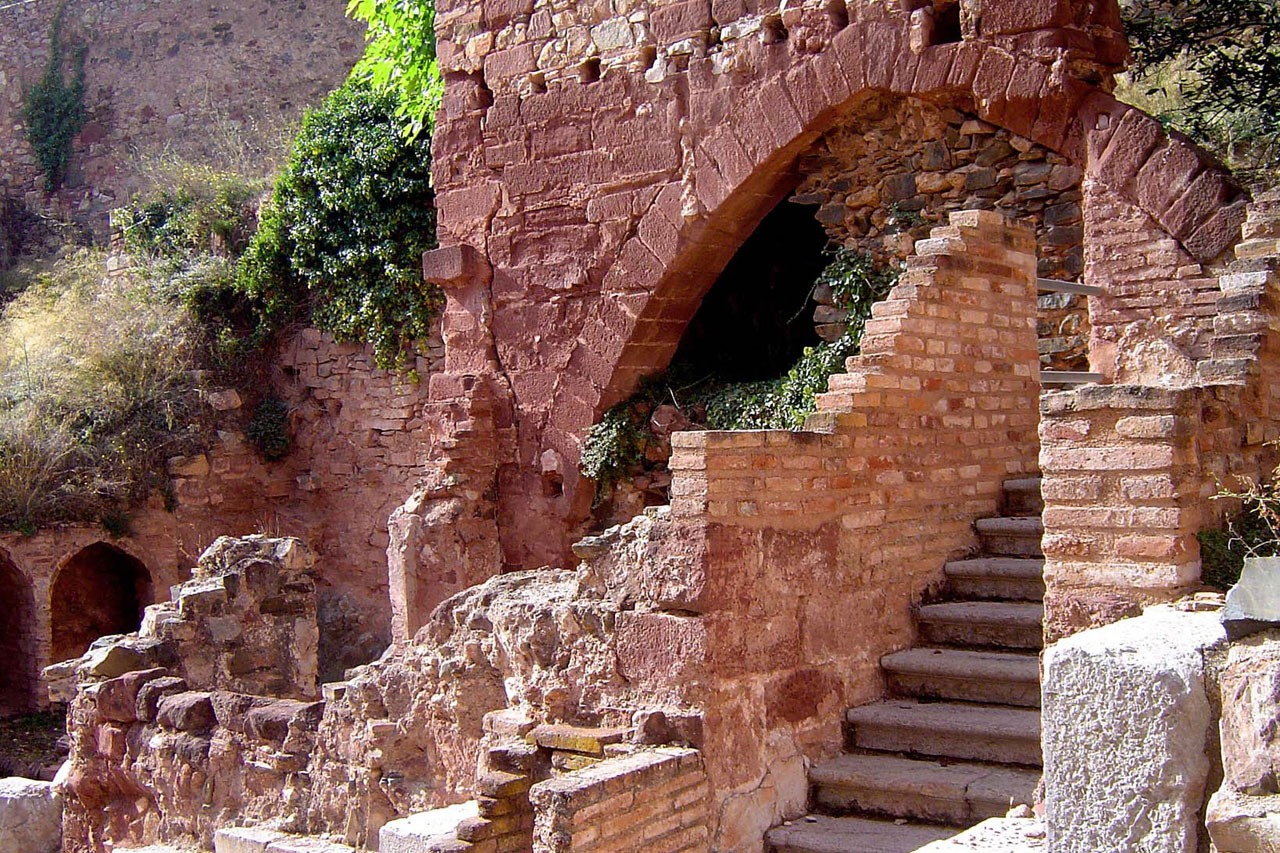
landscape, rock, antique, building, old, wall, travel, formation, arch, ancient, landmark, tourism, stones, geology, temple, stairs, ruins, monastery, archeology, culture, history, famous, wadi, archaeological site, ancient history